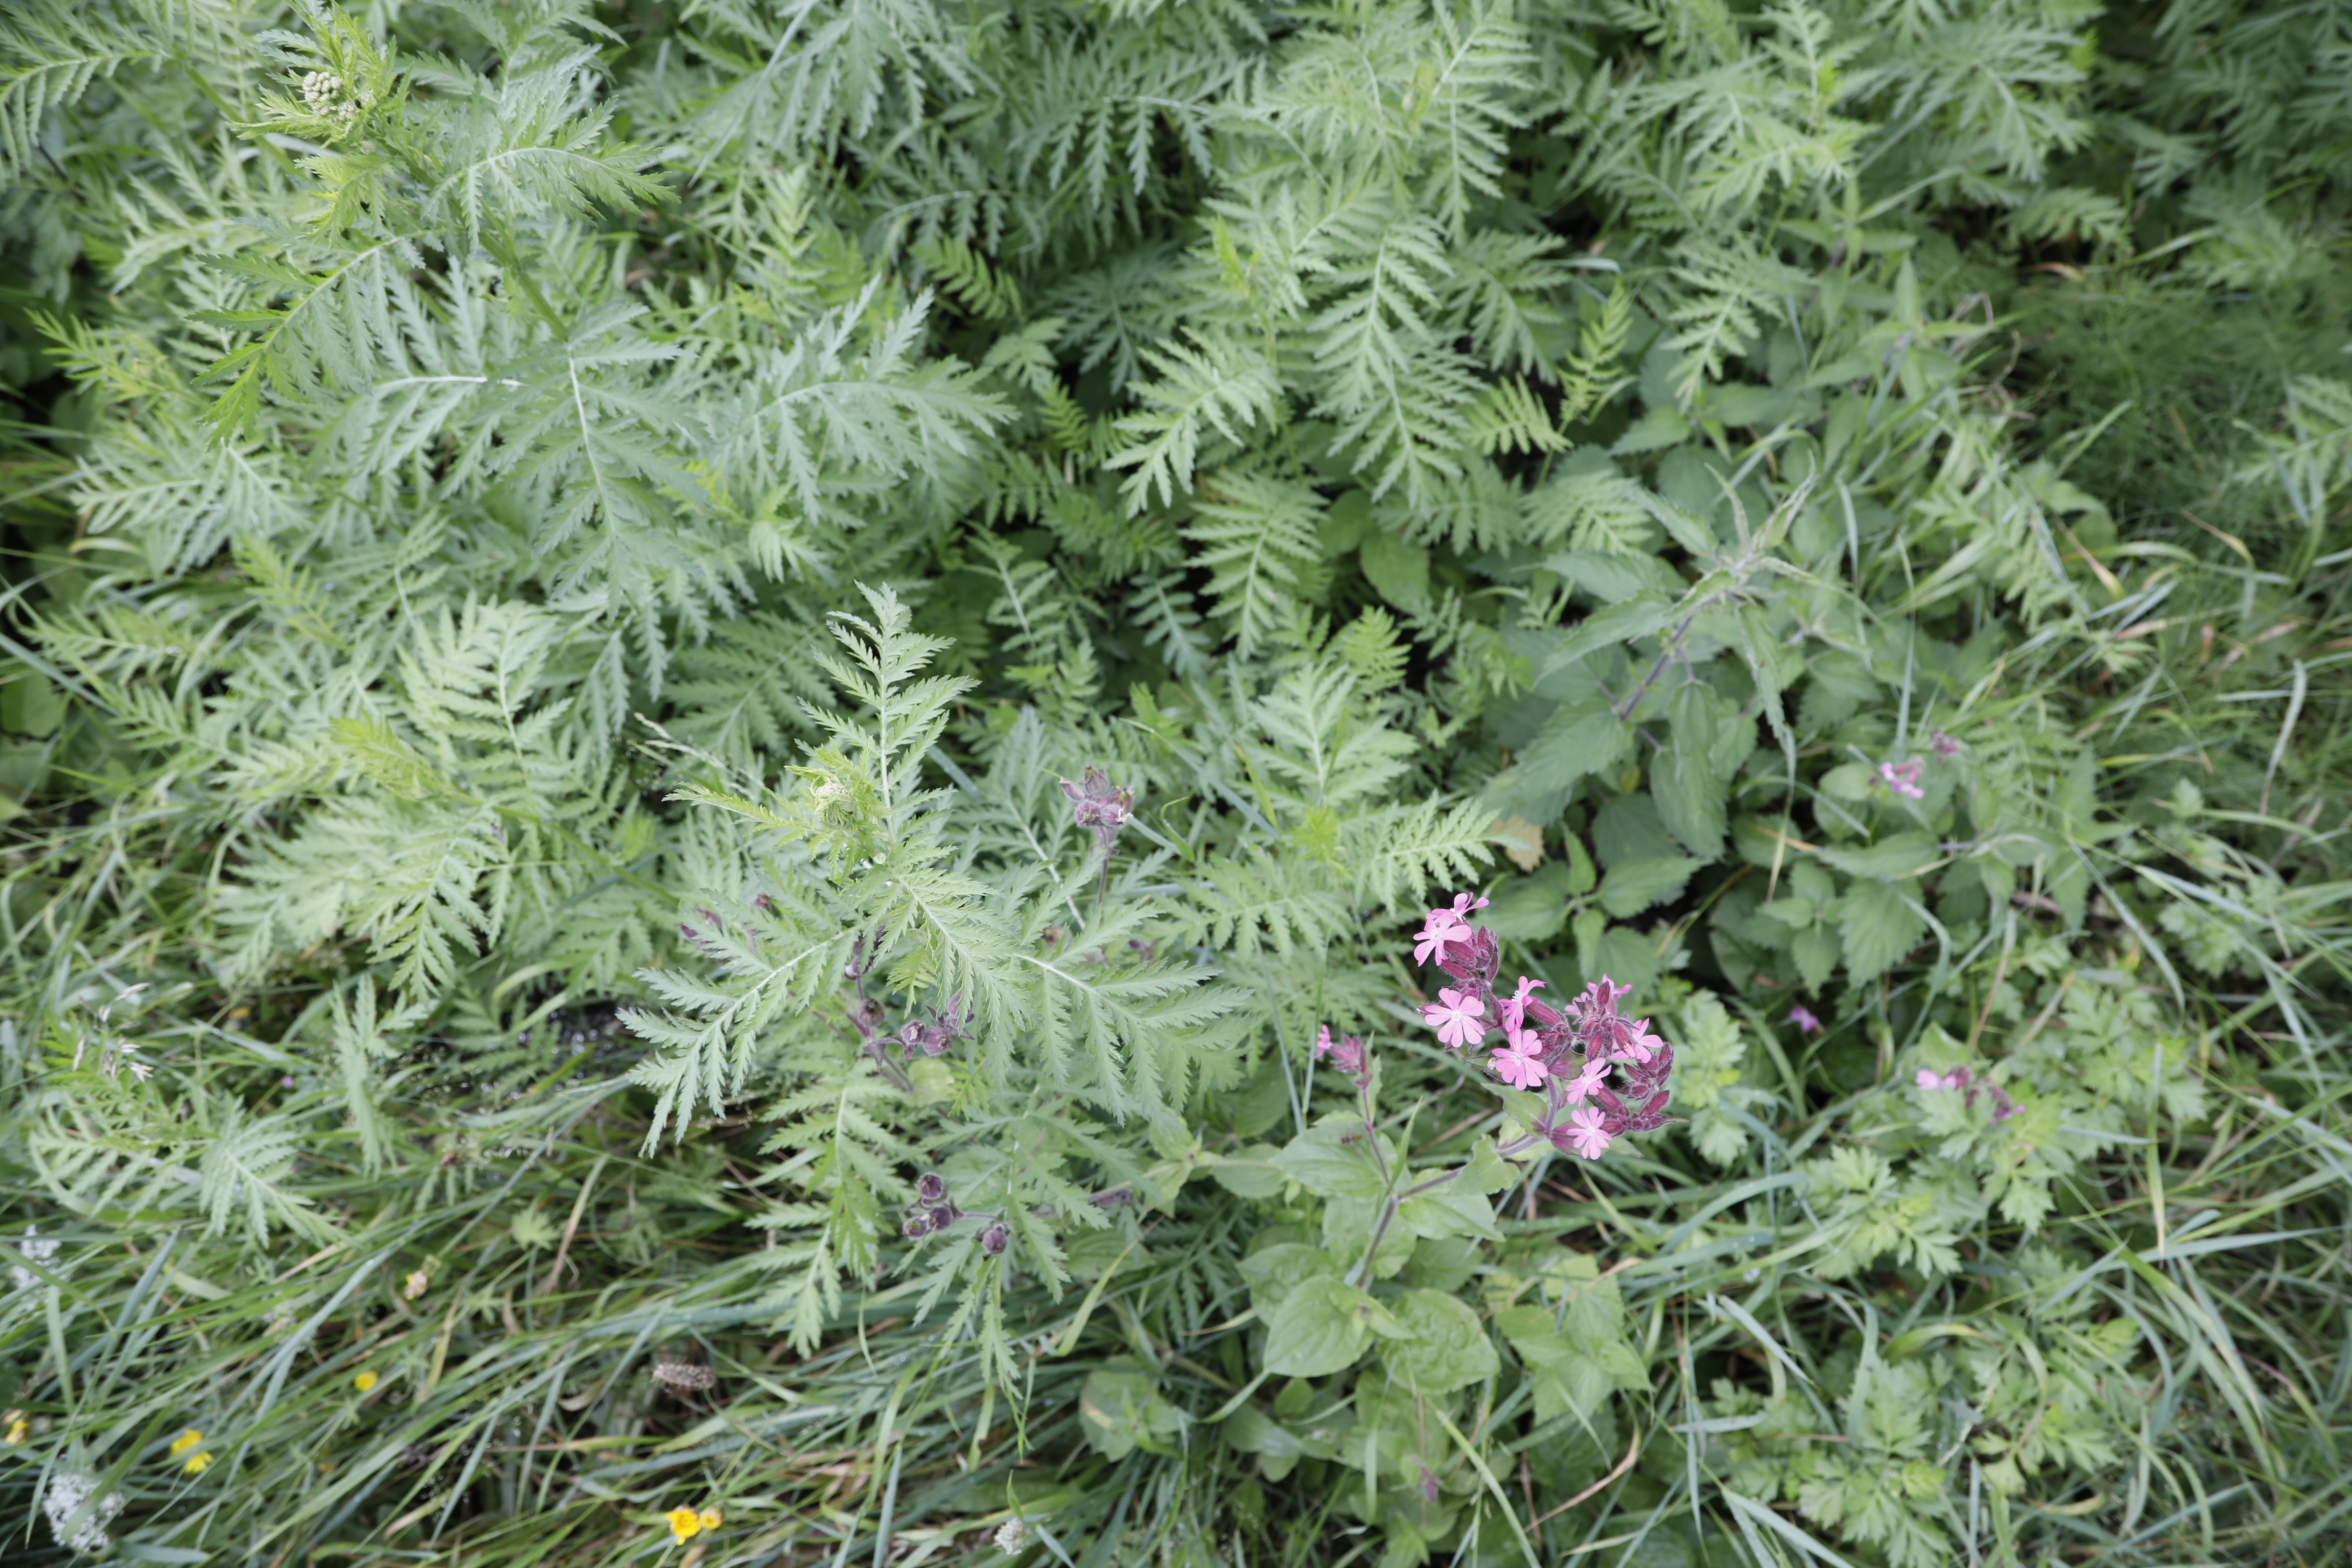
Plant species: Silene dioica